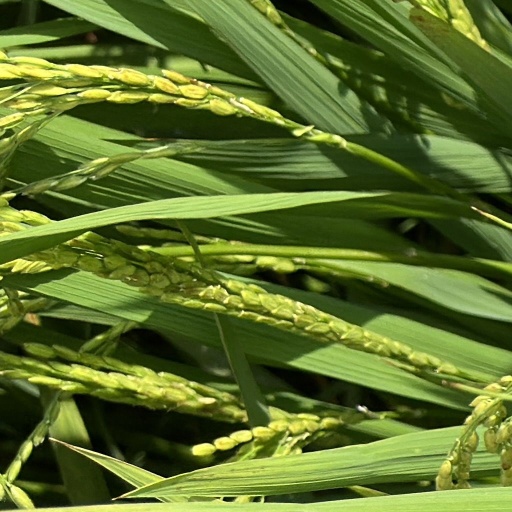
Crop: rice